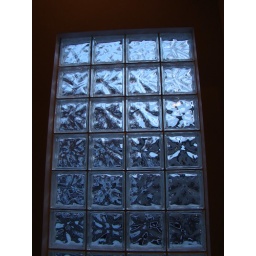
There is a glass block bit of wall in the hallway!